Snack Attack

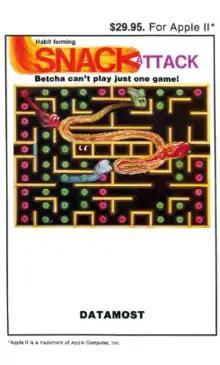

Snack Attack is a maze video game developed by Dan Illowsky for the Apple II and published by Datamost in 1981. "Snack Attack" is a "Pac-Man" clone.